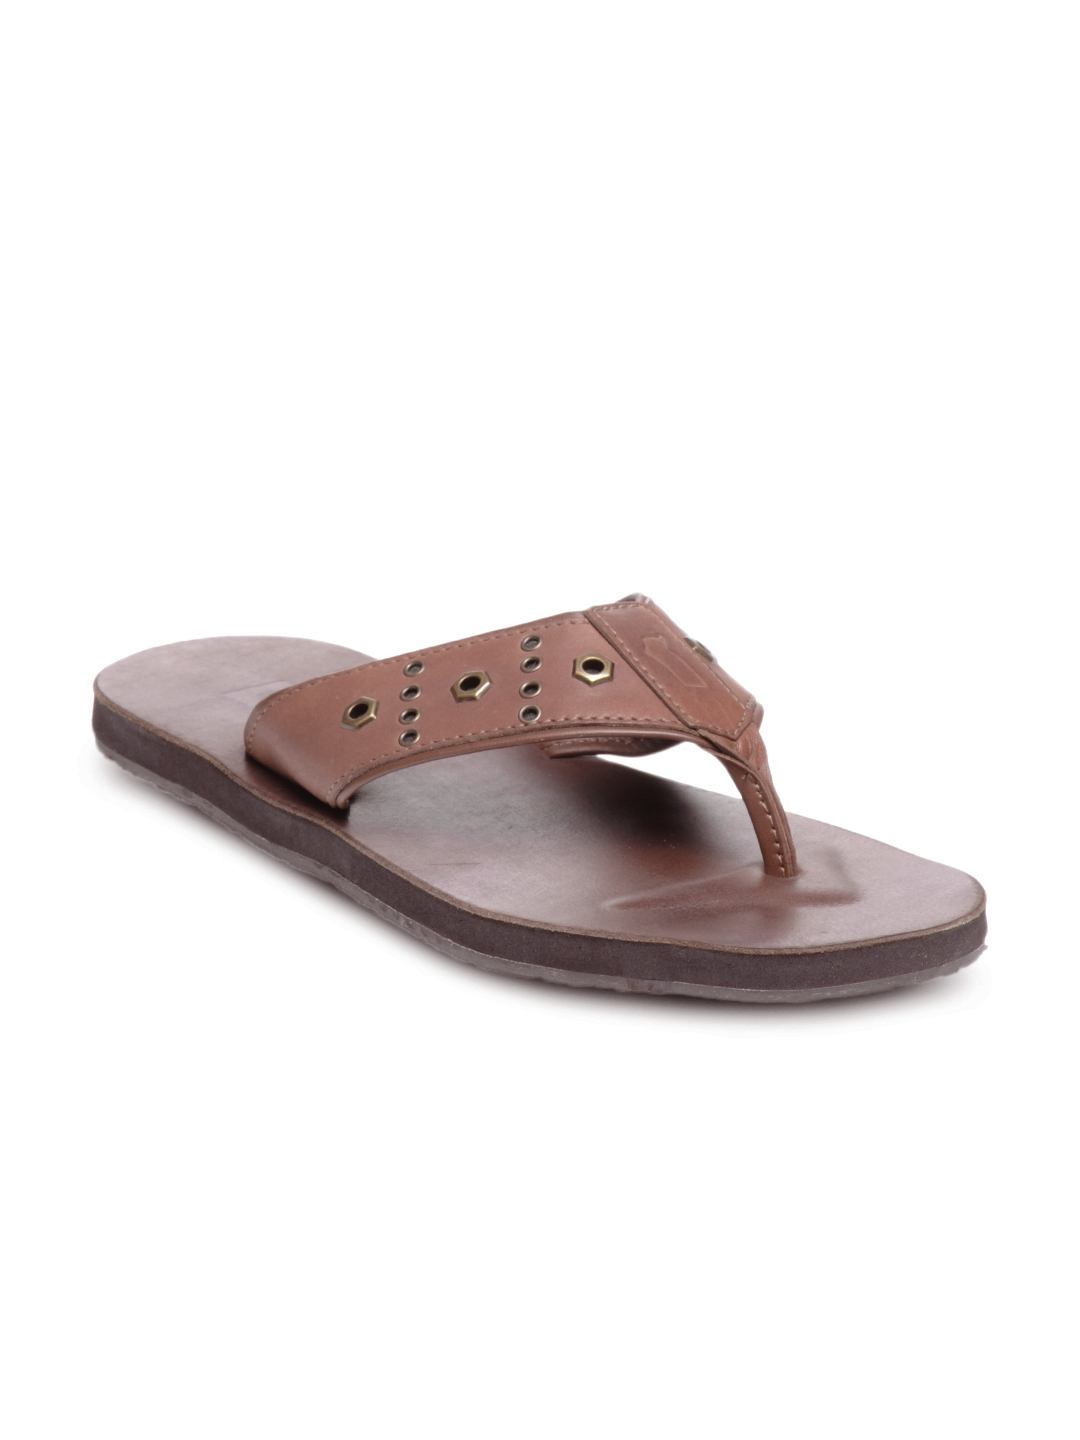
GAS Men Brown Madly Sandals
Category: Footwear / Sandal / Sandals
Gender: Men
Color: Brown
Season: Spring 2013
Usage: Casual